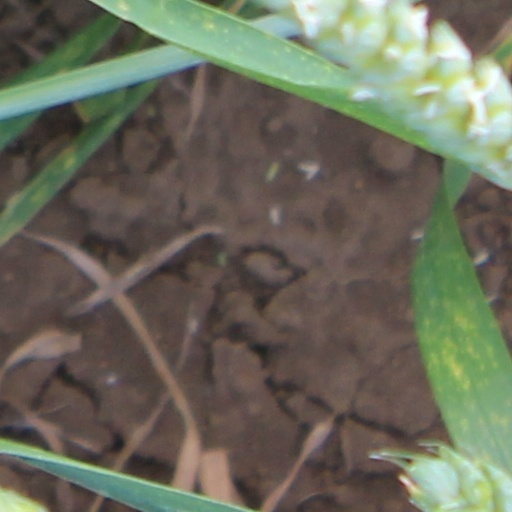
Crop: wheat